DS 5

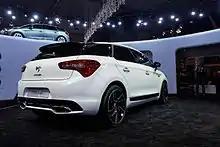
Citroën DS5

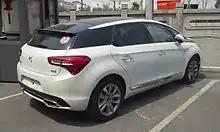
DS 5 Rear (China)

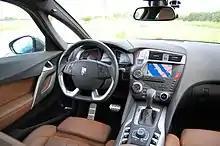
Interior

The DS5 was revealed at the 2011 Shanghai Auto Show in April 2011. Although Peugeot and Citroën products have shared platforms and principal components since the closing decades of the twentieth century, in 2011 the DS5 became the first Citroën-branded car to be assembled in at Sochaux.